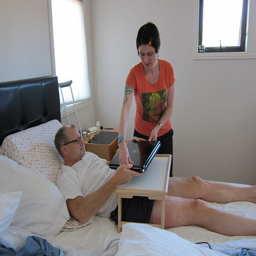
A woman handing a laptop to a man who is laying in bed.
A woman helps an injured man set up a laptop computer on a tray.
A woman is handing a laptop to a man laying in bed.
A woman putting a laptop  in front of a man laying in bed.
A woman handing a man laying in bed a laptop computer.